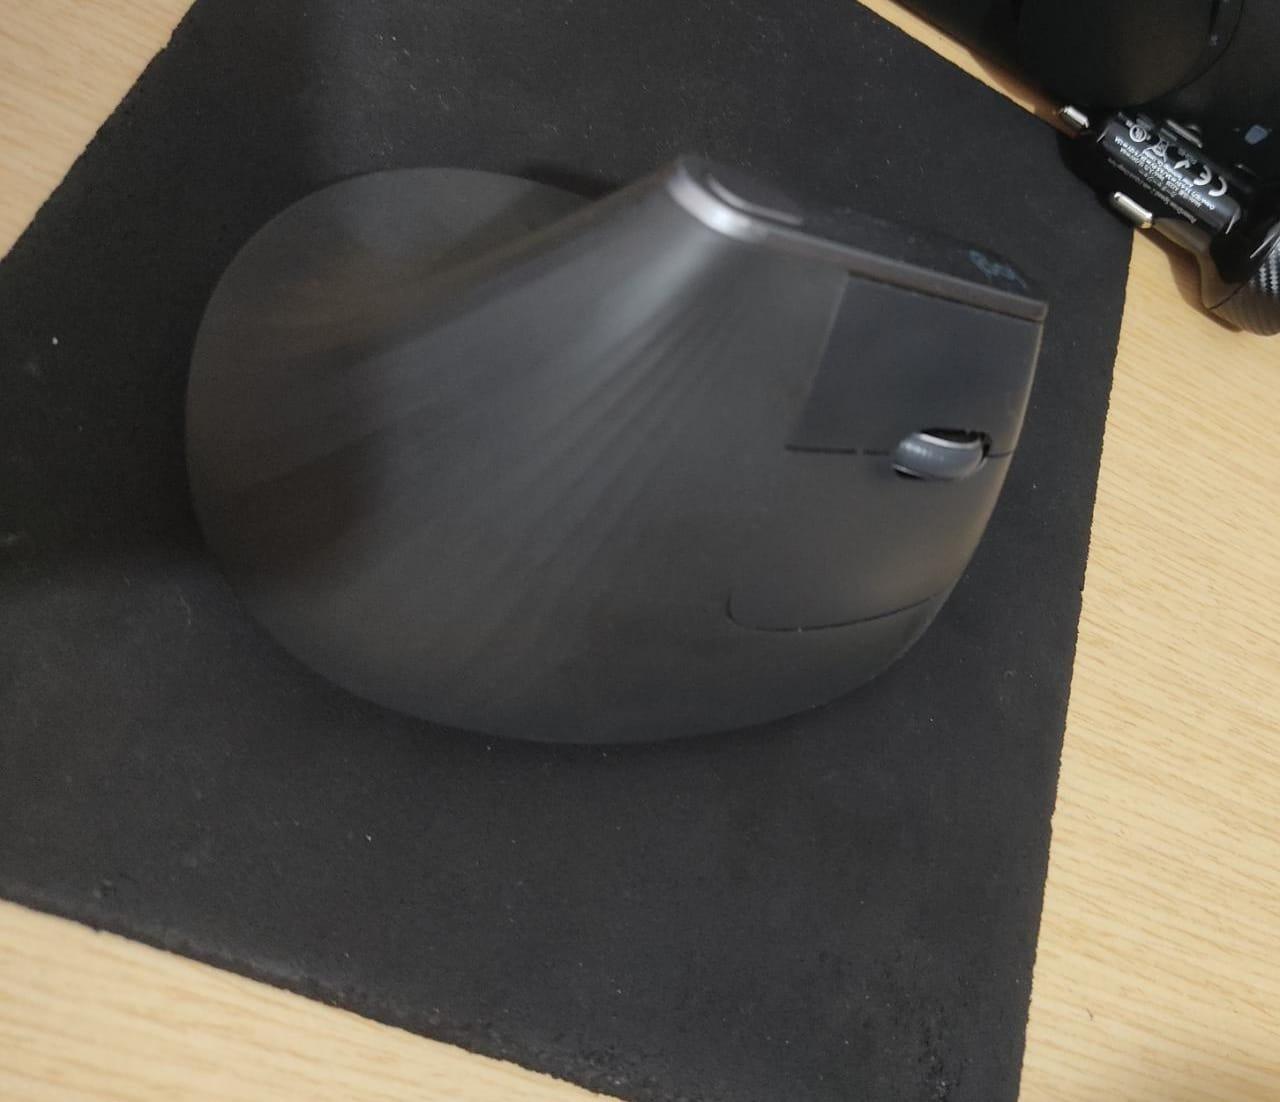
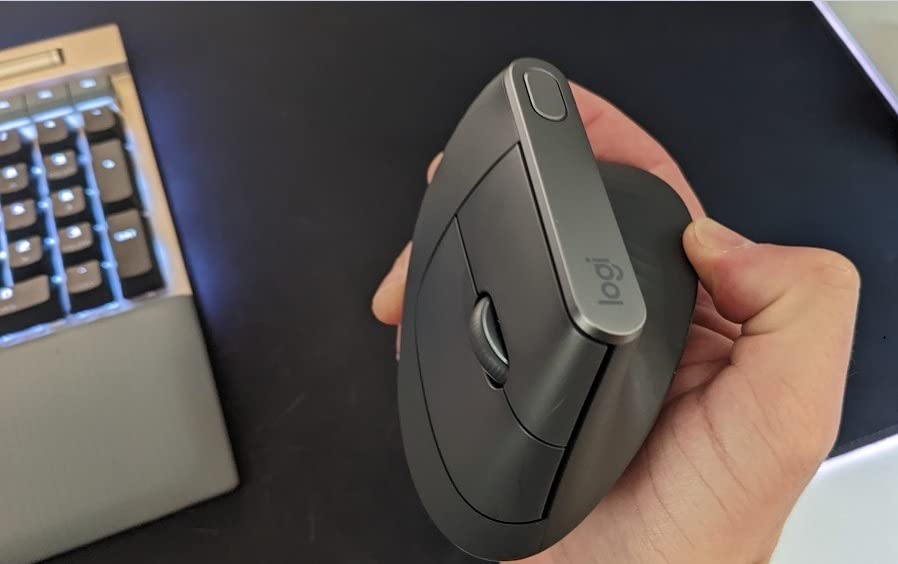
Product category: mouse
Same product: yes